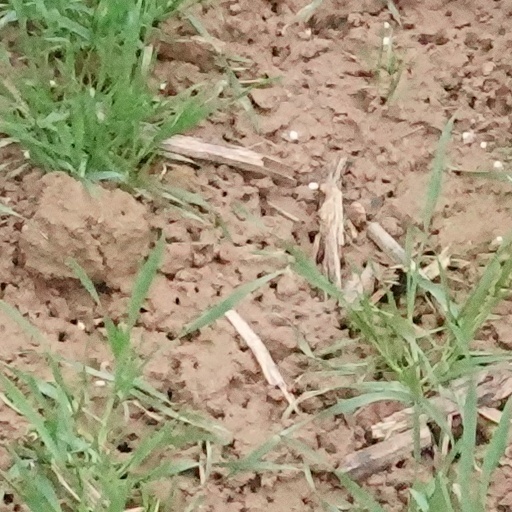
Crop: wheat